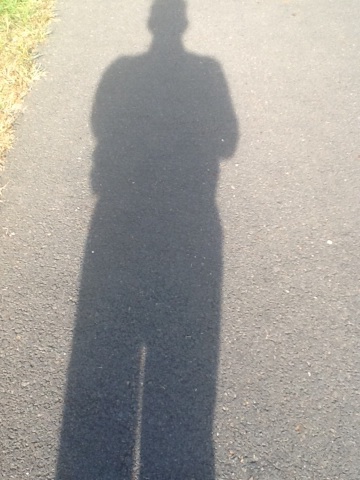Question: What is this?
Answer: shadow